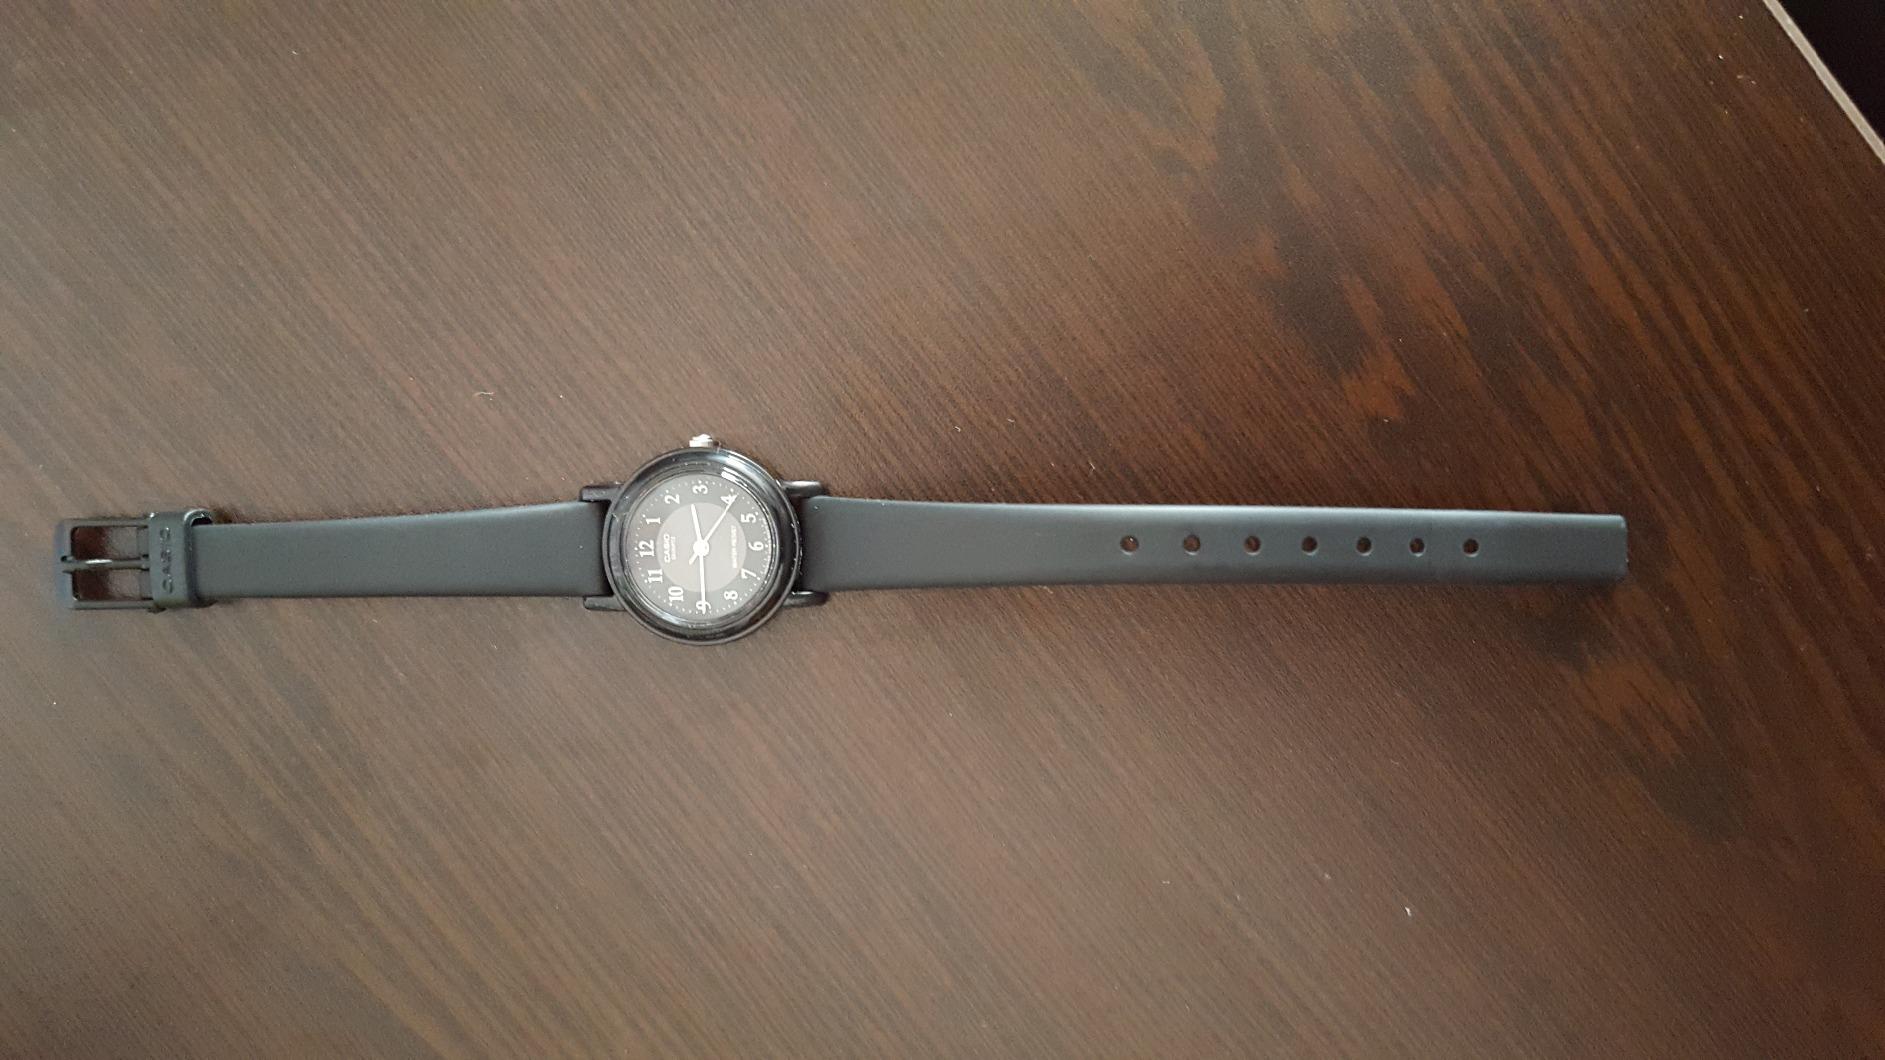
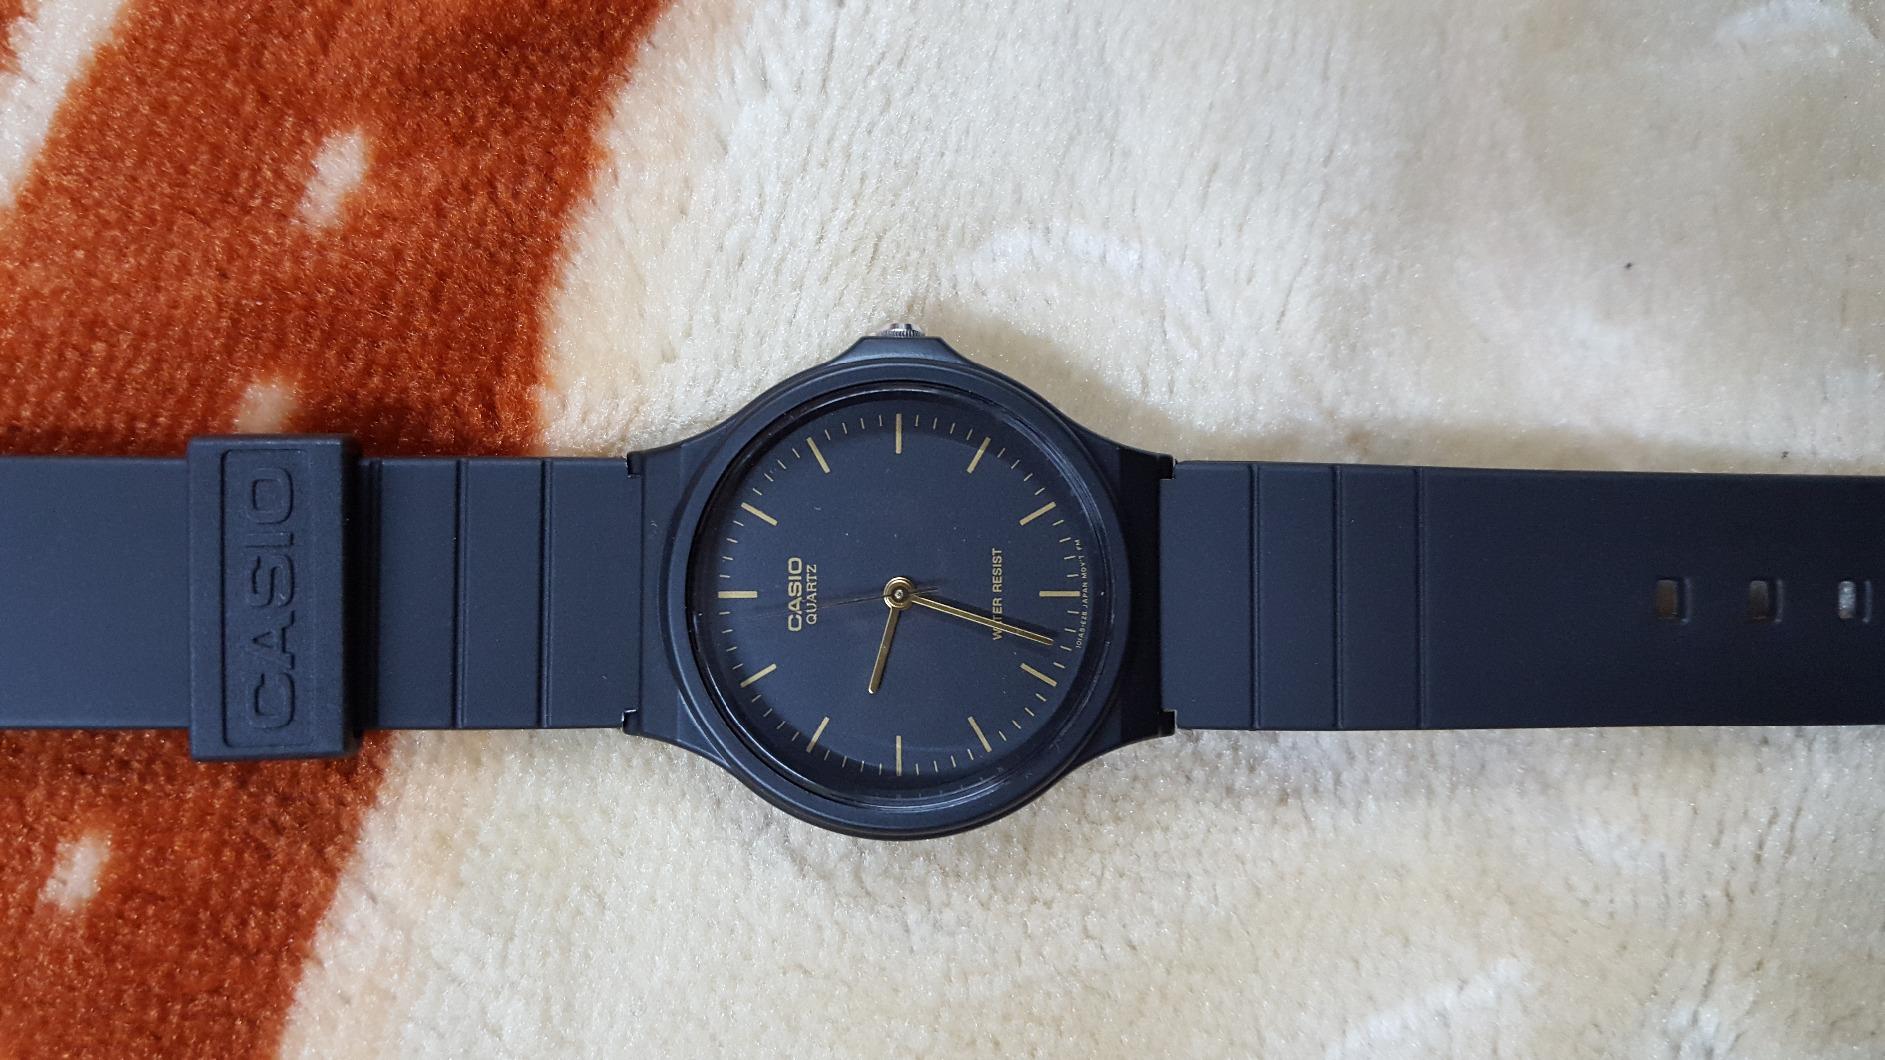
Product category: accessories_watch
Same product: no